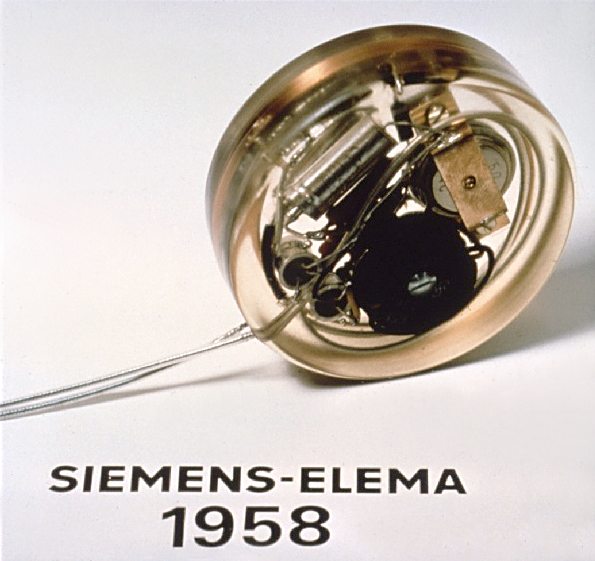
This is the first pacemaker to ever be implanted. (In 1958)
Specialty: biomedical engineering / devices
Image credit: Professor Marko Turina, University Hospital, Zurich